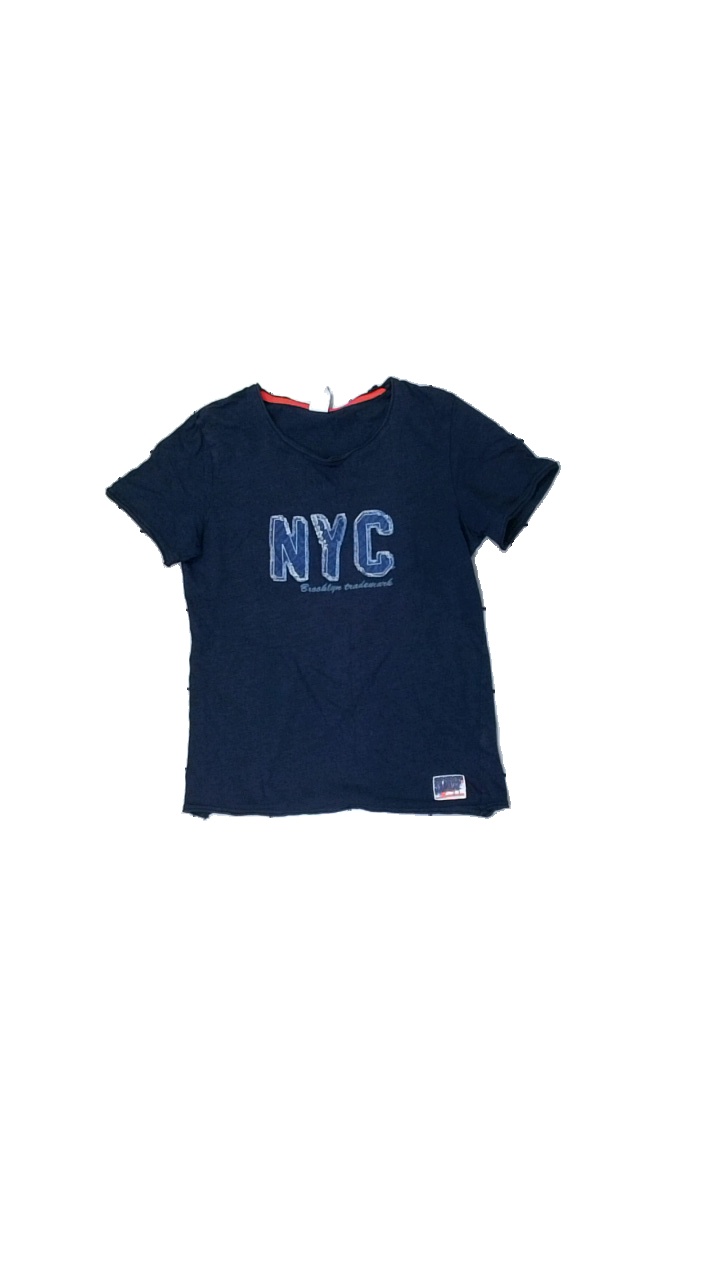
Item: T-shirt (Children)
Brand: Lindex
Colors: Blue
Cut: Regular, C-collar
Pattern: Other
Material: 100% cotton
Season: All
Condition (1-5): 3
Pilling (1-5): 3
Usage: Export
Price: <50